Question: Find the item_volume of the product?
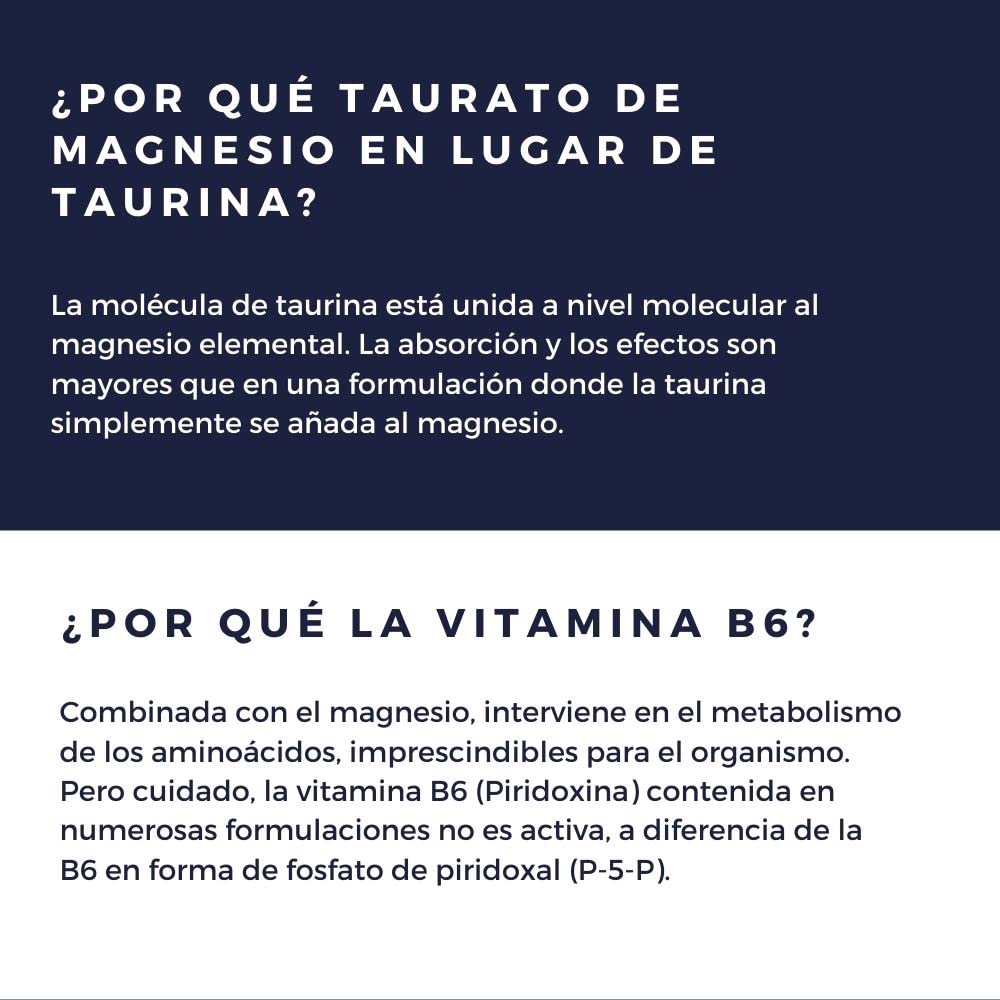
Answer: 5.0 pint